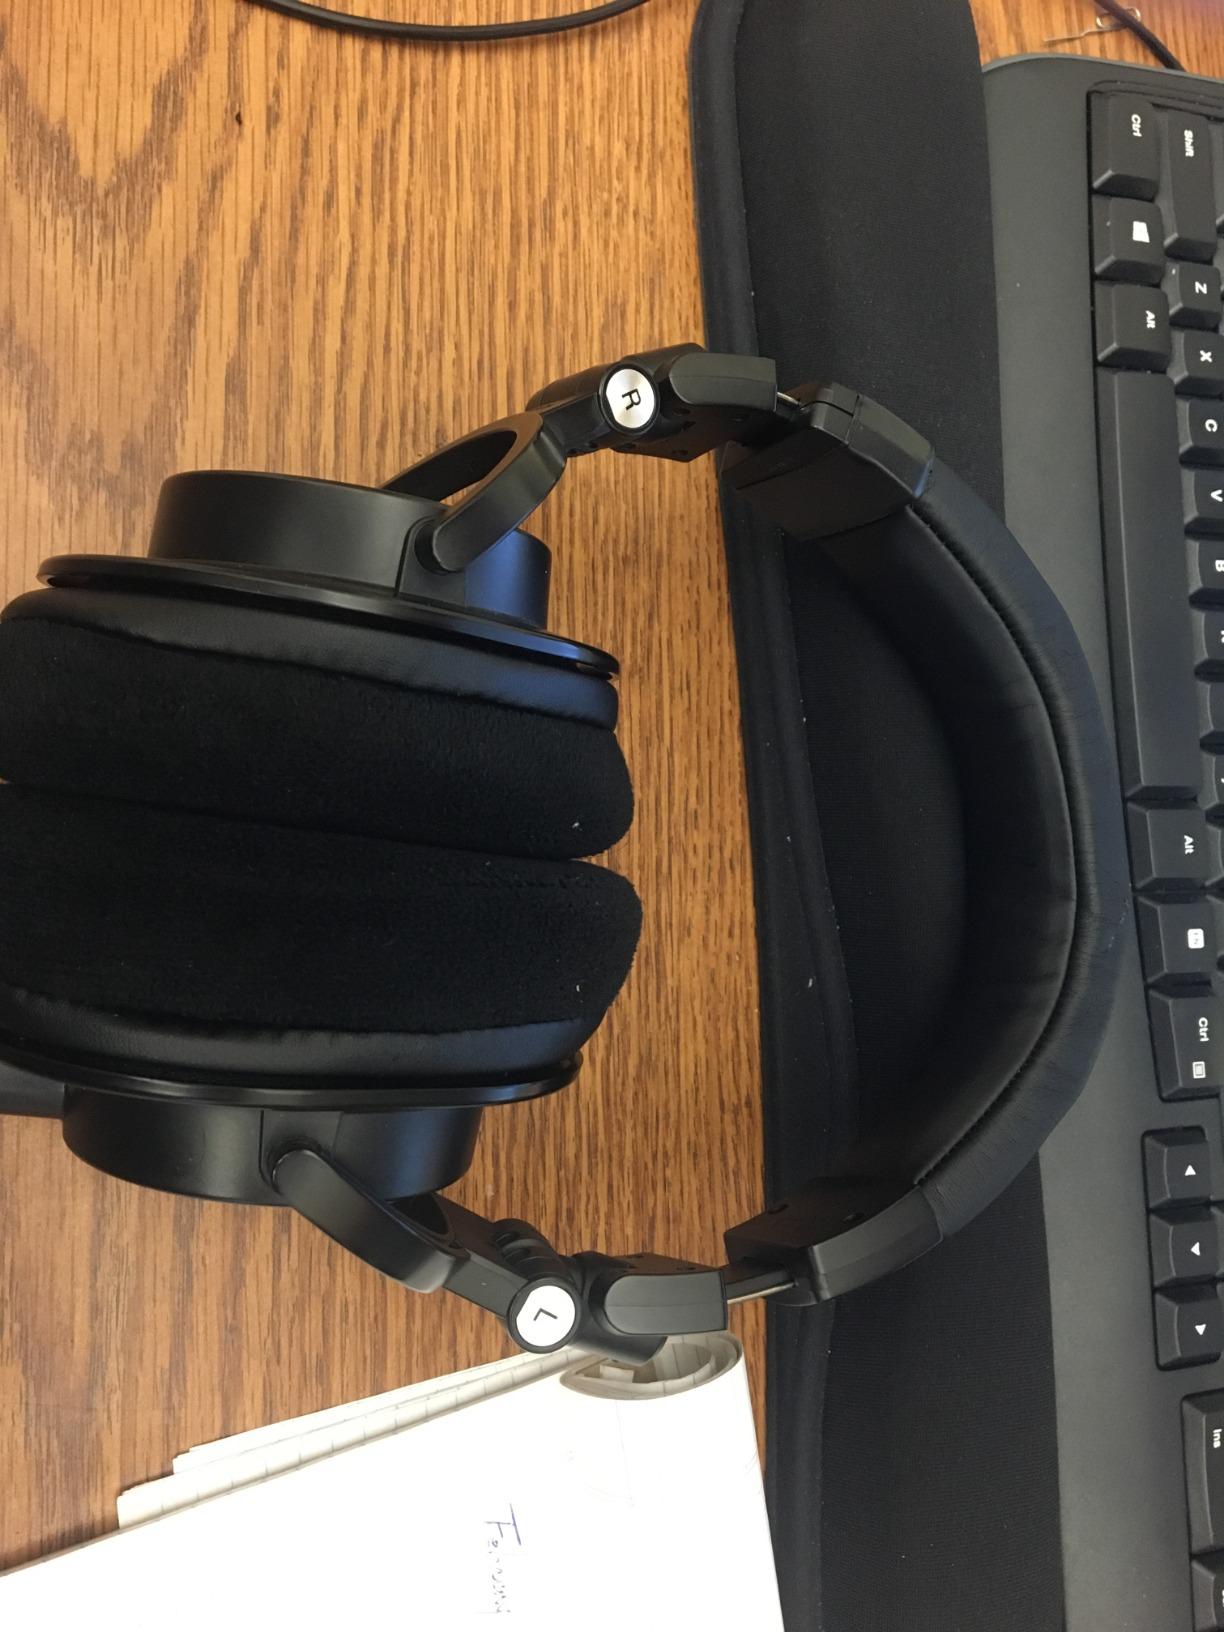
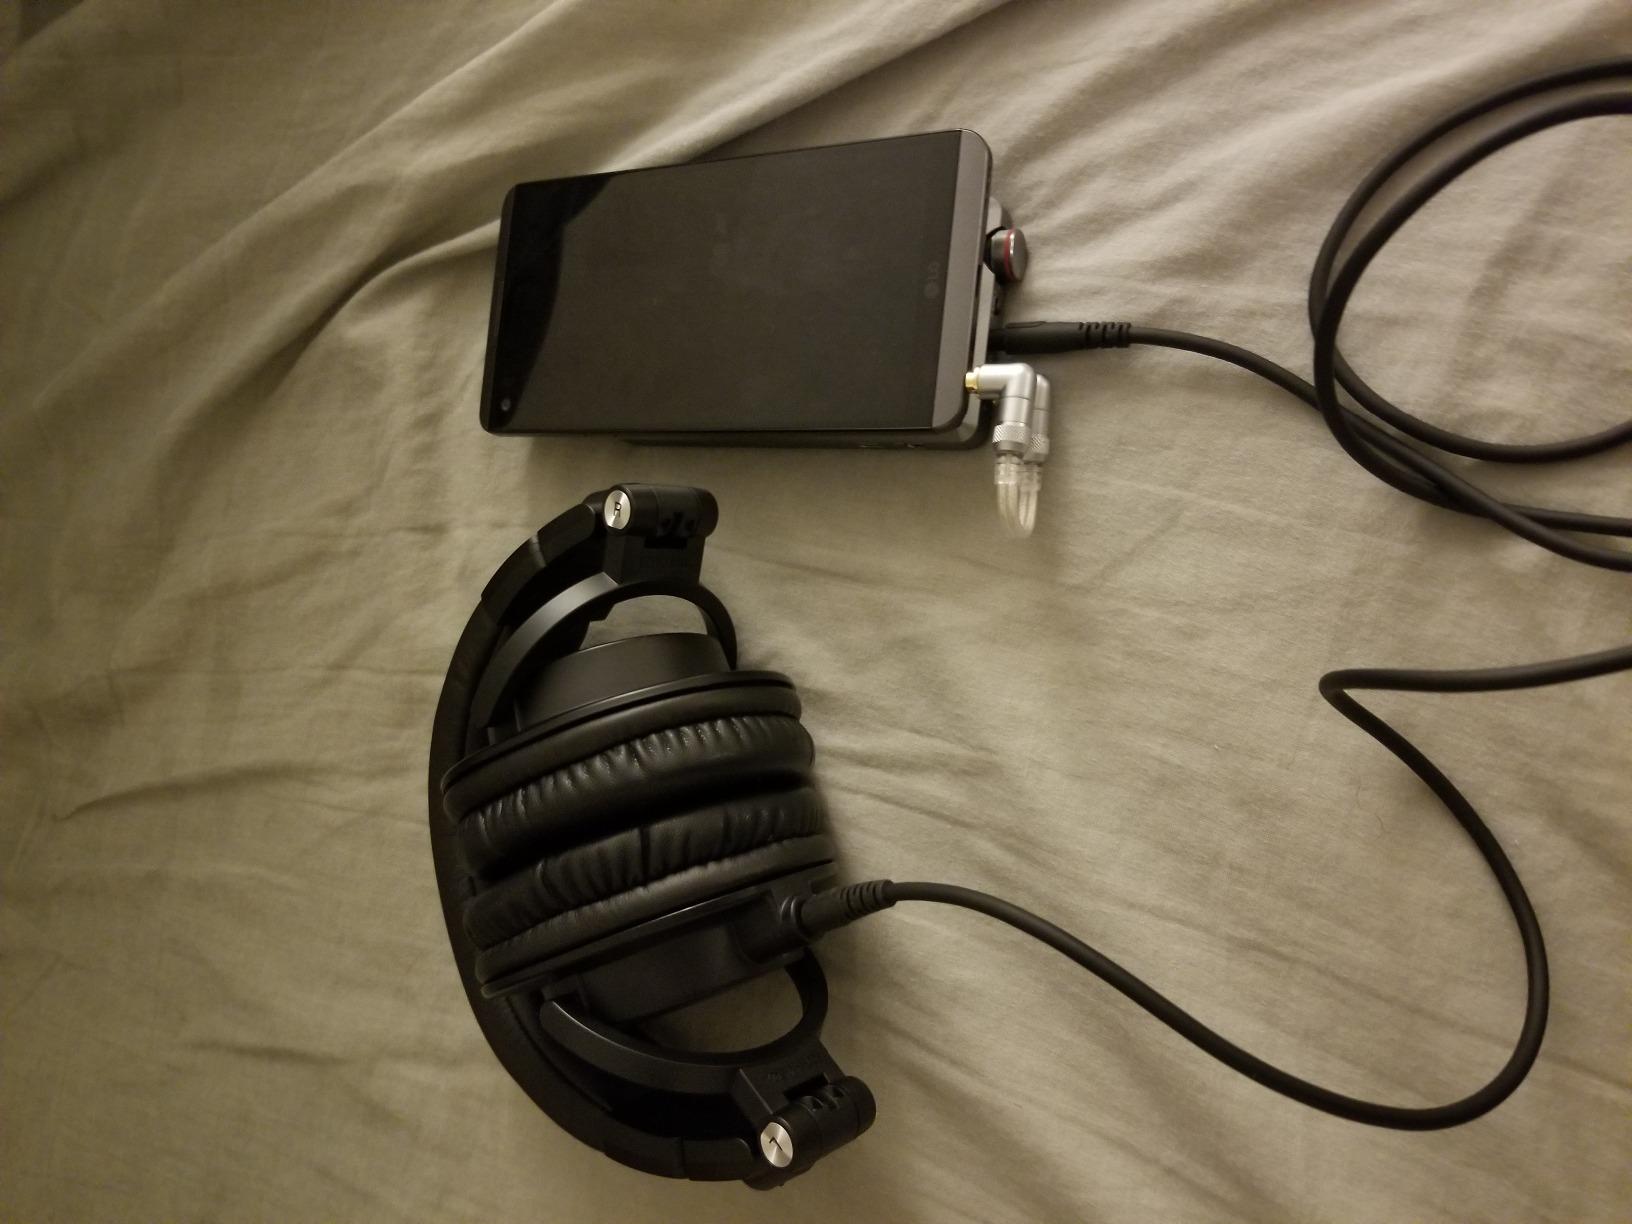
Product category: headphones
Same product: yes